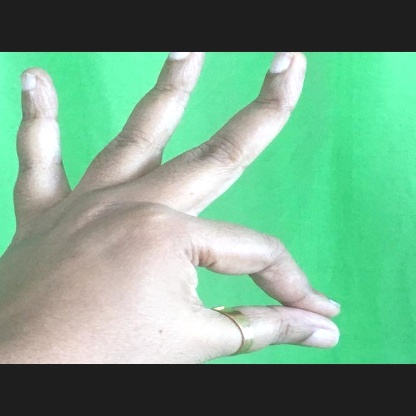
Mudra: Hamsasyam